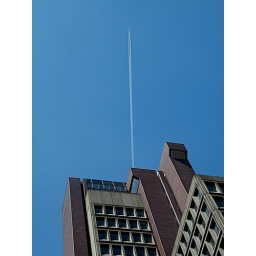
A plane flies above an office block on Colmore Row in Birmingham's city centre.